Mladen Muše

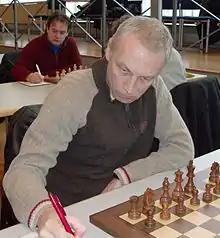
Mladen Muše in 2010

Mladen Muše (born 20 January 1963) is a German (before 2006) and Croatian chess Grandmaster (2001).